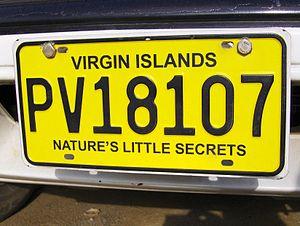
La plaque d'immatriculation britannique est l'un des éléments du dispositif permettant l'identification d'un véhicule du parc automobile du Royaume-Uni. Elle est obligatoire sur la plupart des véhicules à moteur empruntant le réseau routier. Les plaques sont attribuées à vie au véhicule.